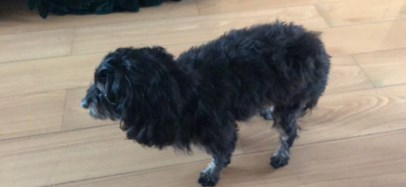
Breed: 7449-n000128-teddy